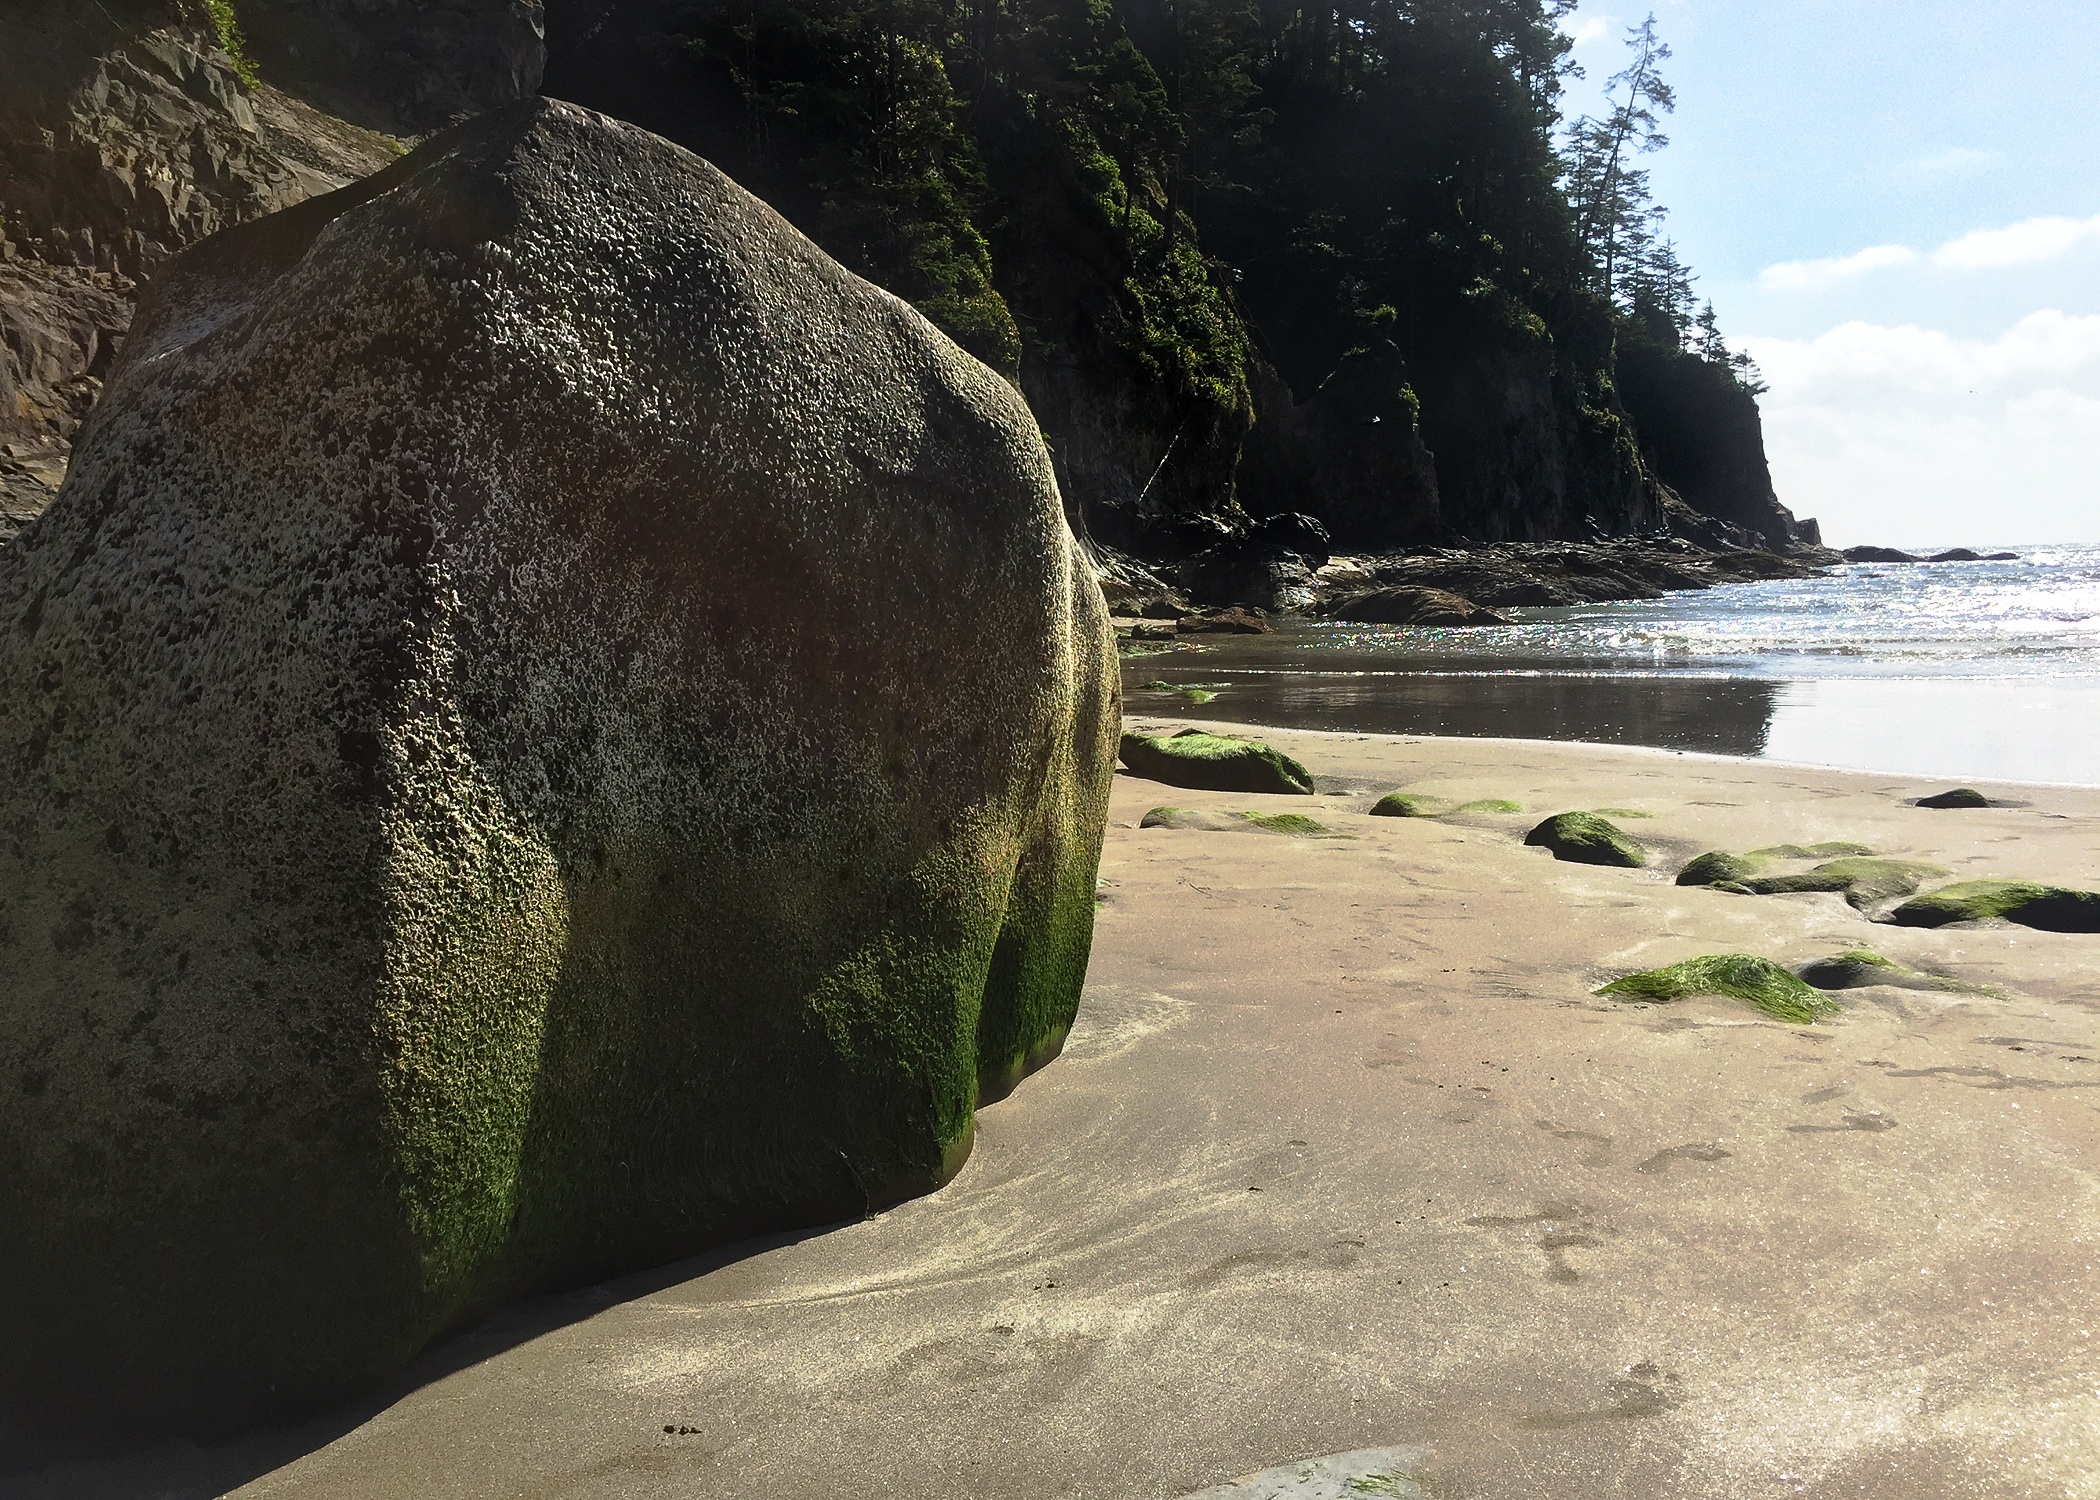
beach, sea, coast, water, sand, rock, ocean, shore, cliff, terrain, material, geology, boulder